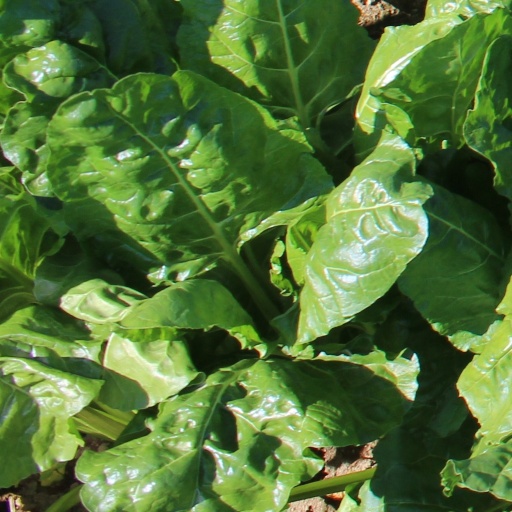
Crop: sugar beet